Saint Andrews, New Brunswick

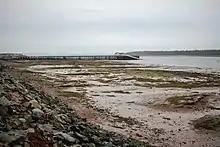
St. Andrews Harbour at low tide.

Between 1820 and 1860, the port of Saint Andrews welcomed Irish immigrants. They were first quarantined at Hospital Island, in Passamaquoddy Bay. At the 1851 census, more than 50% of the town's population had been born in Ireland.